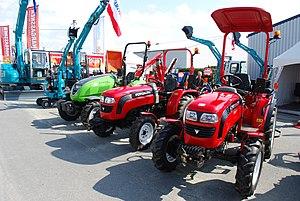
Vue de la Foire agricole de Libramont, dans le Luxembourg belge (82e édition en 2016).